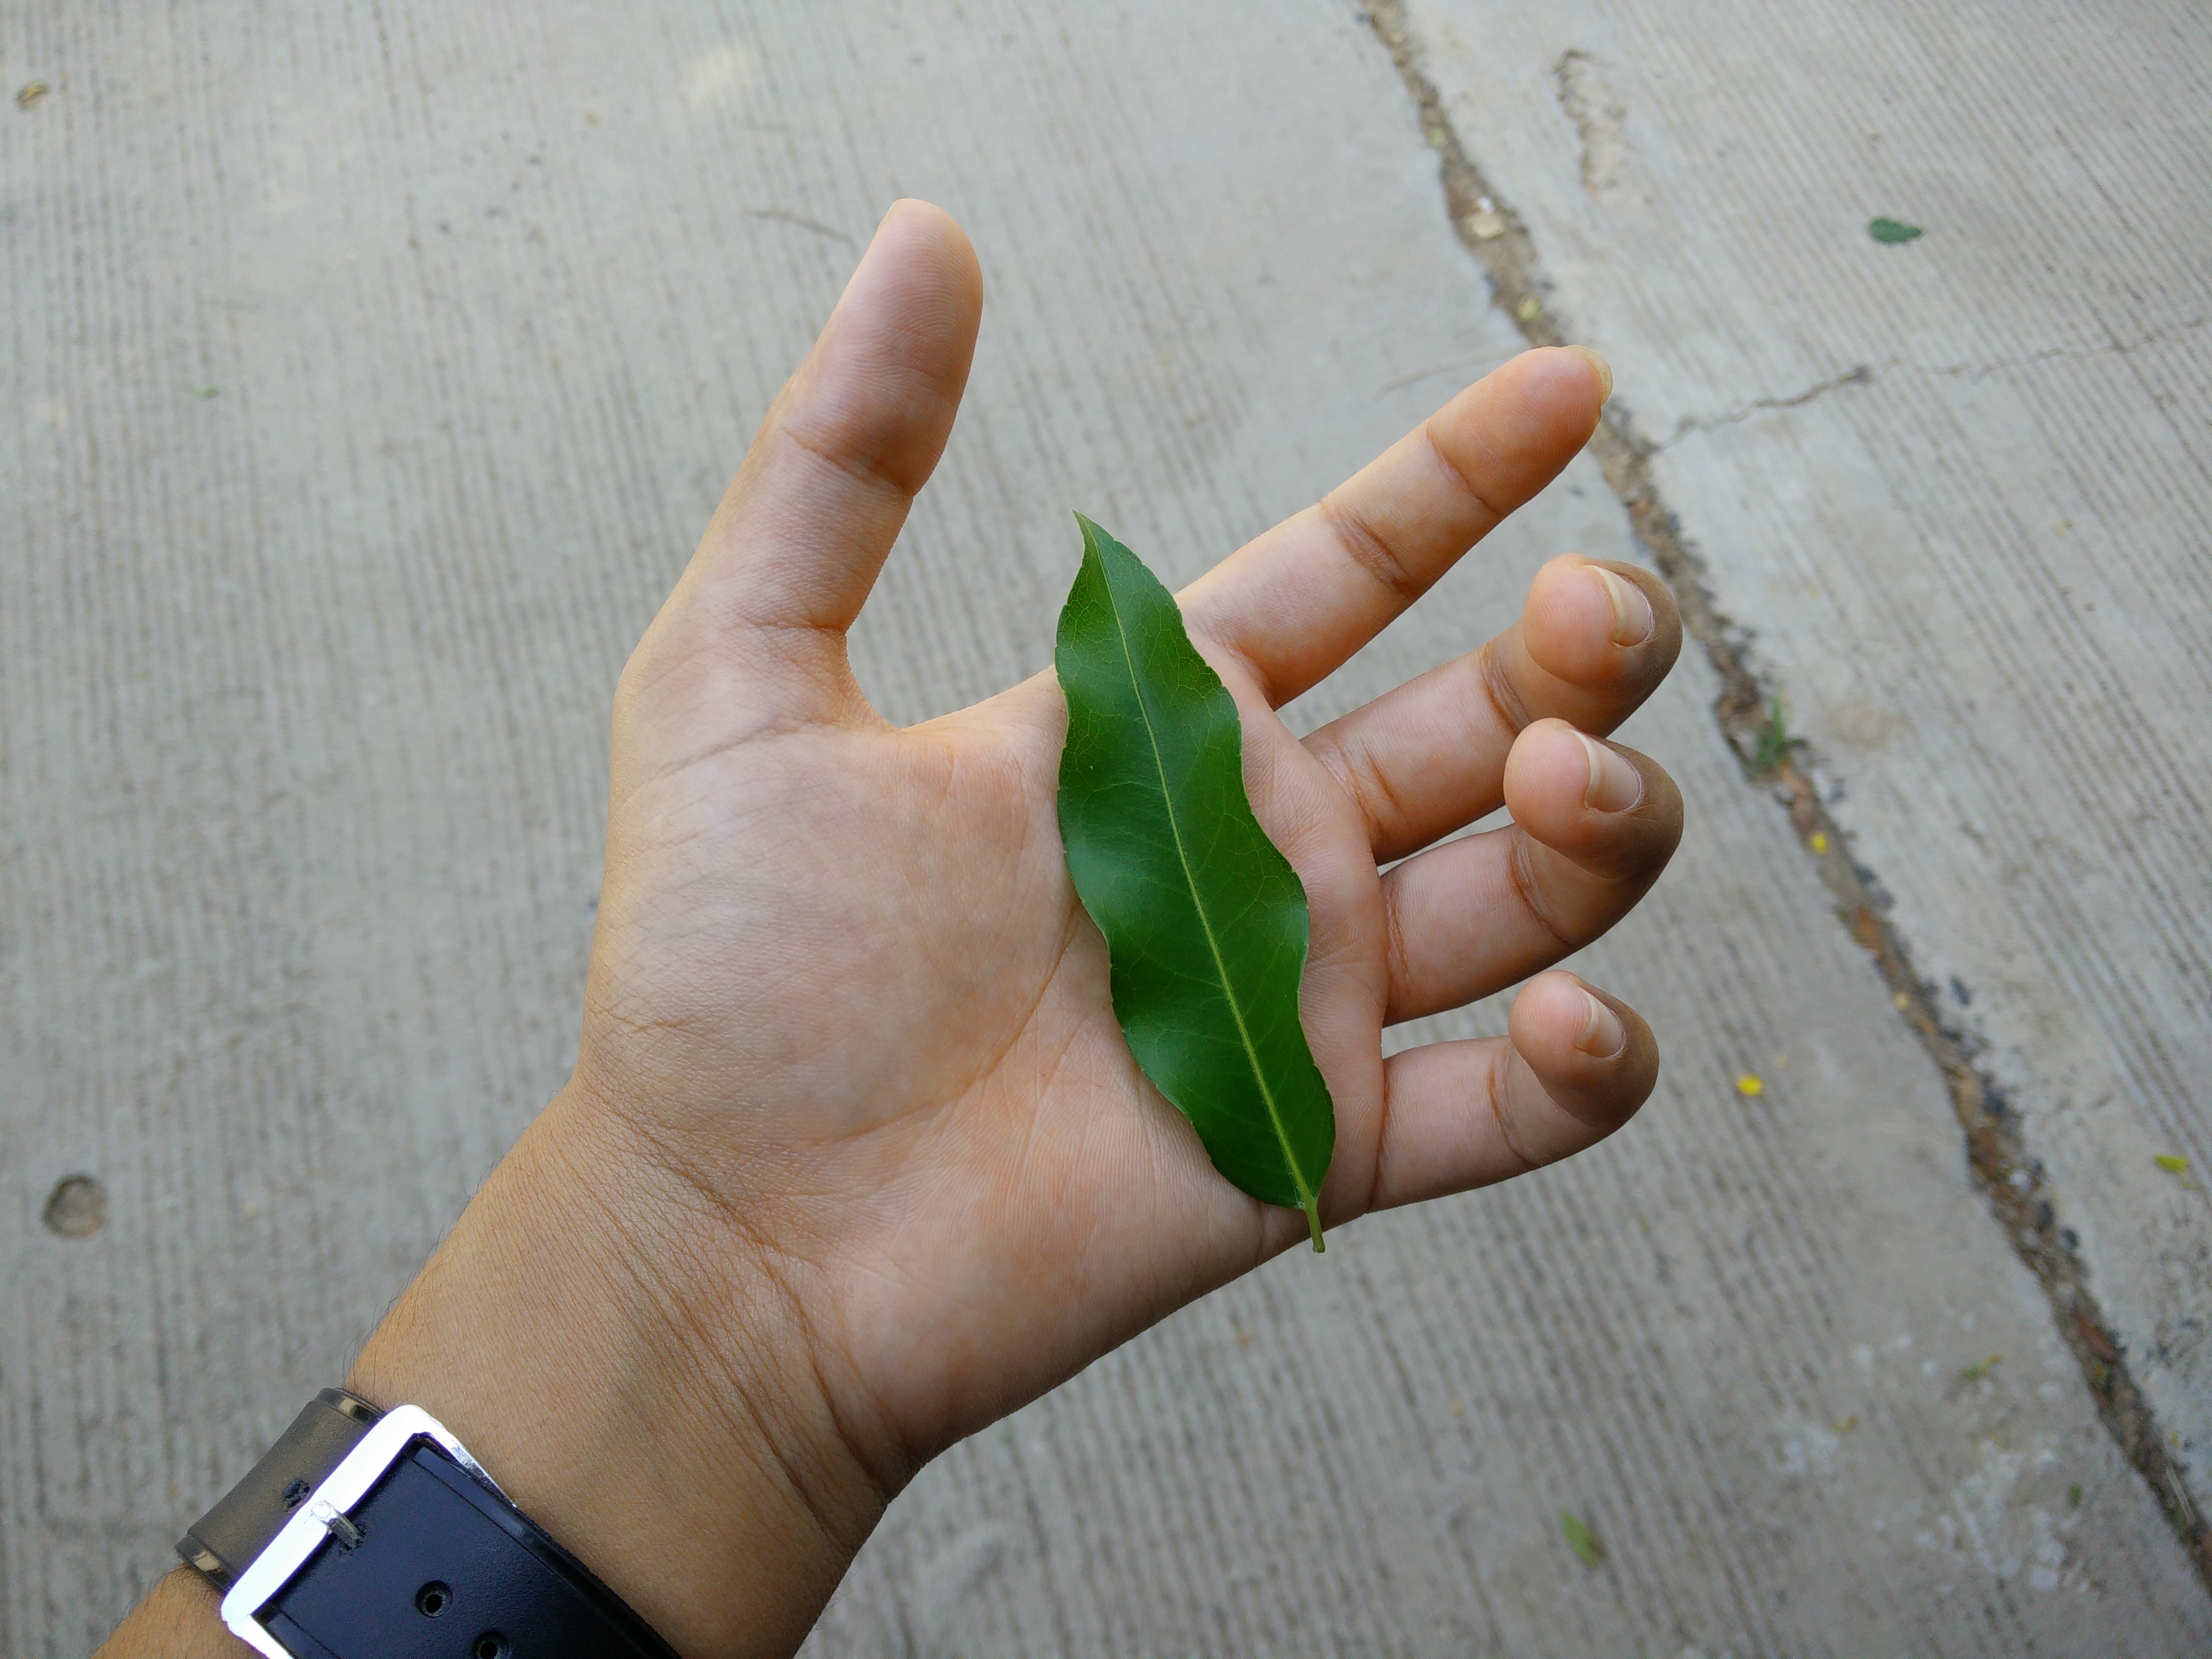
hand, finger, green, nail